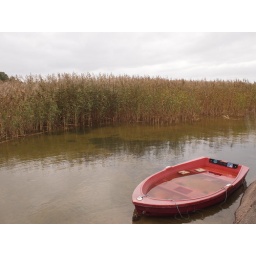
The boat in the lake